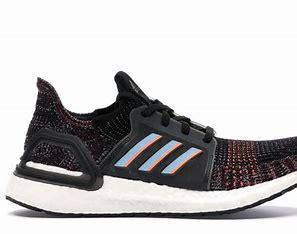
Brand: Adidas
Model: Ultra Boost 19